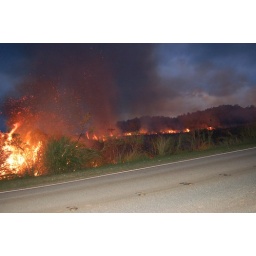
Our campaign will protect coral reefs and sea grass beds by influencing the local communities to reduce uncontrolled fires.